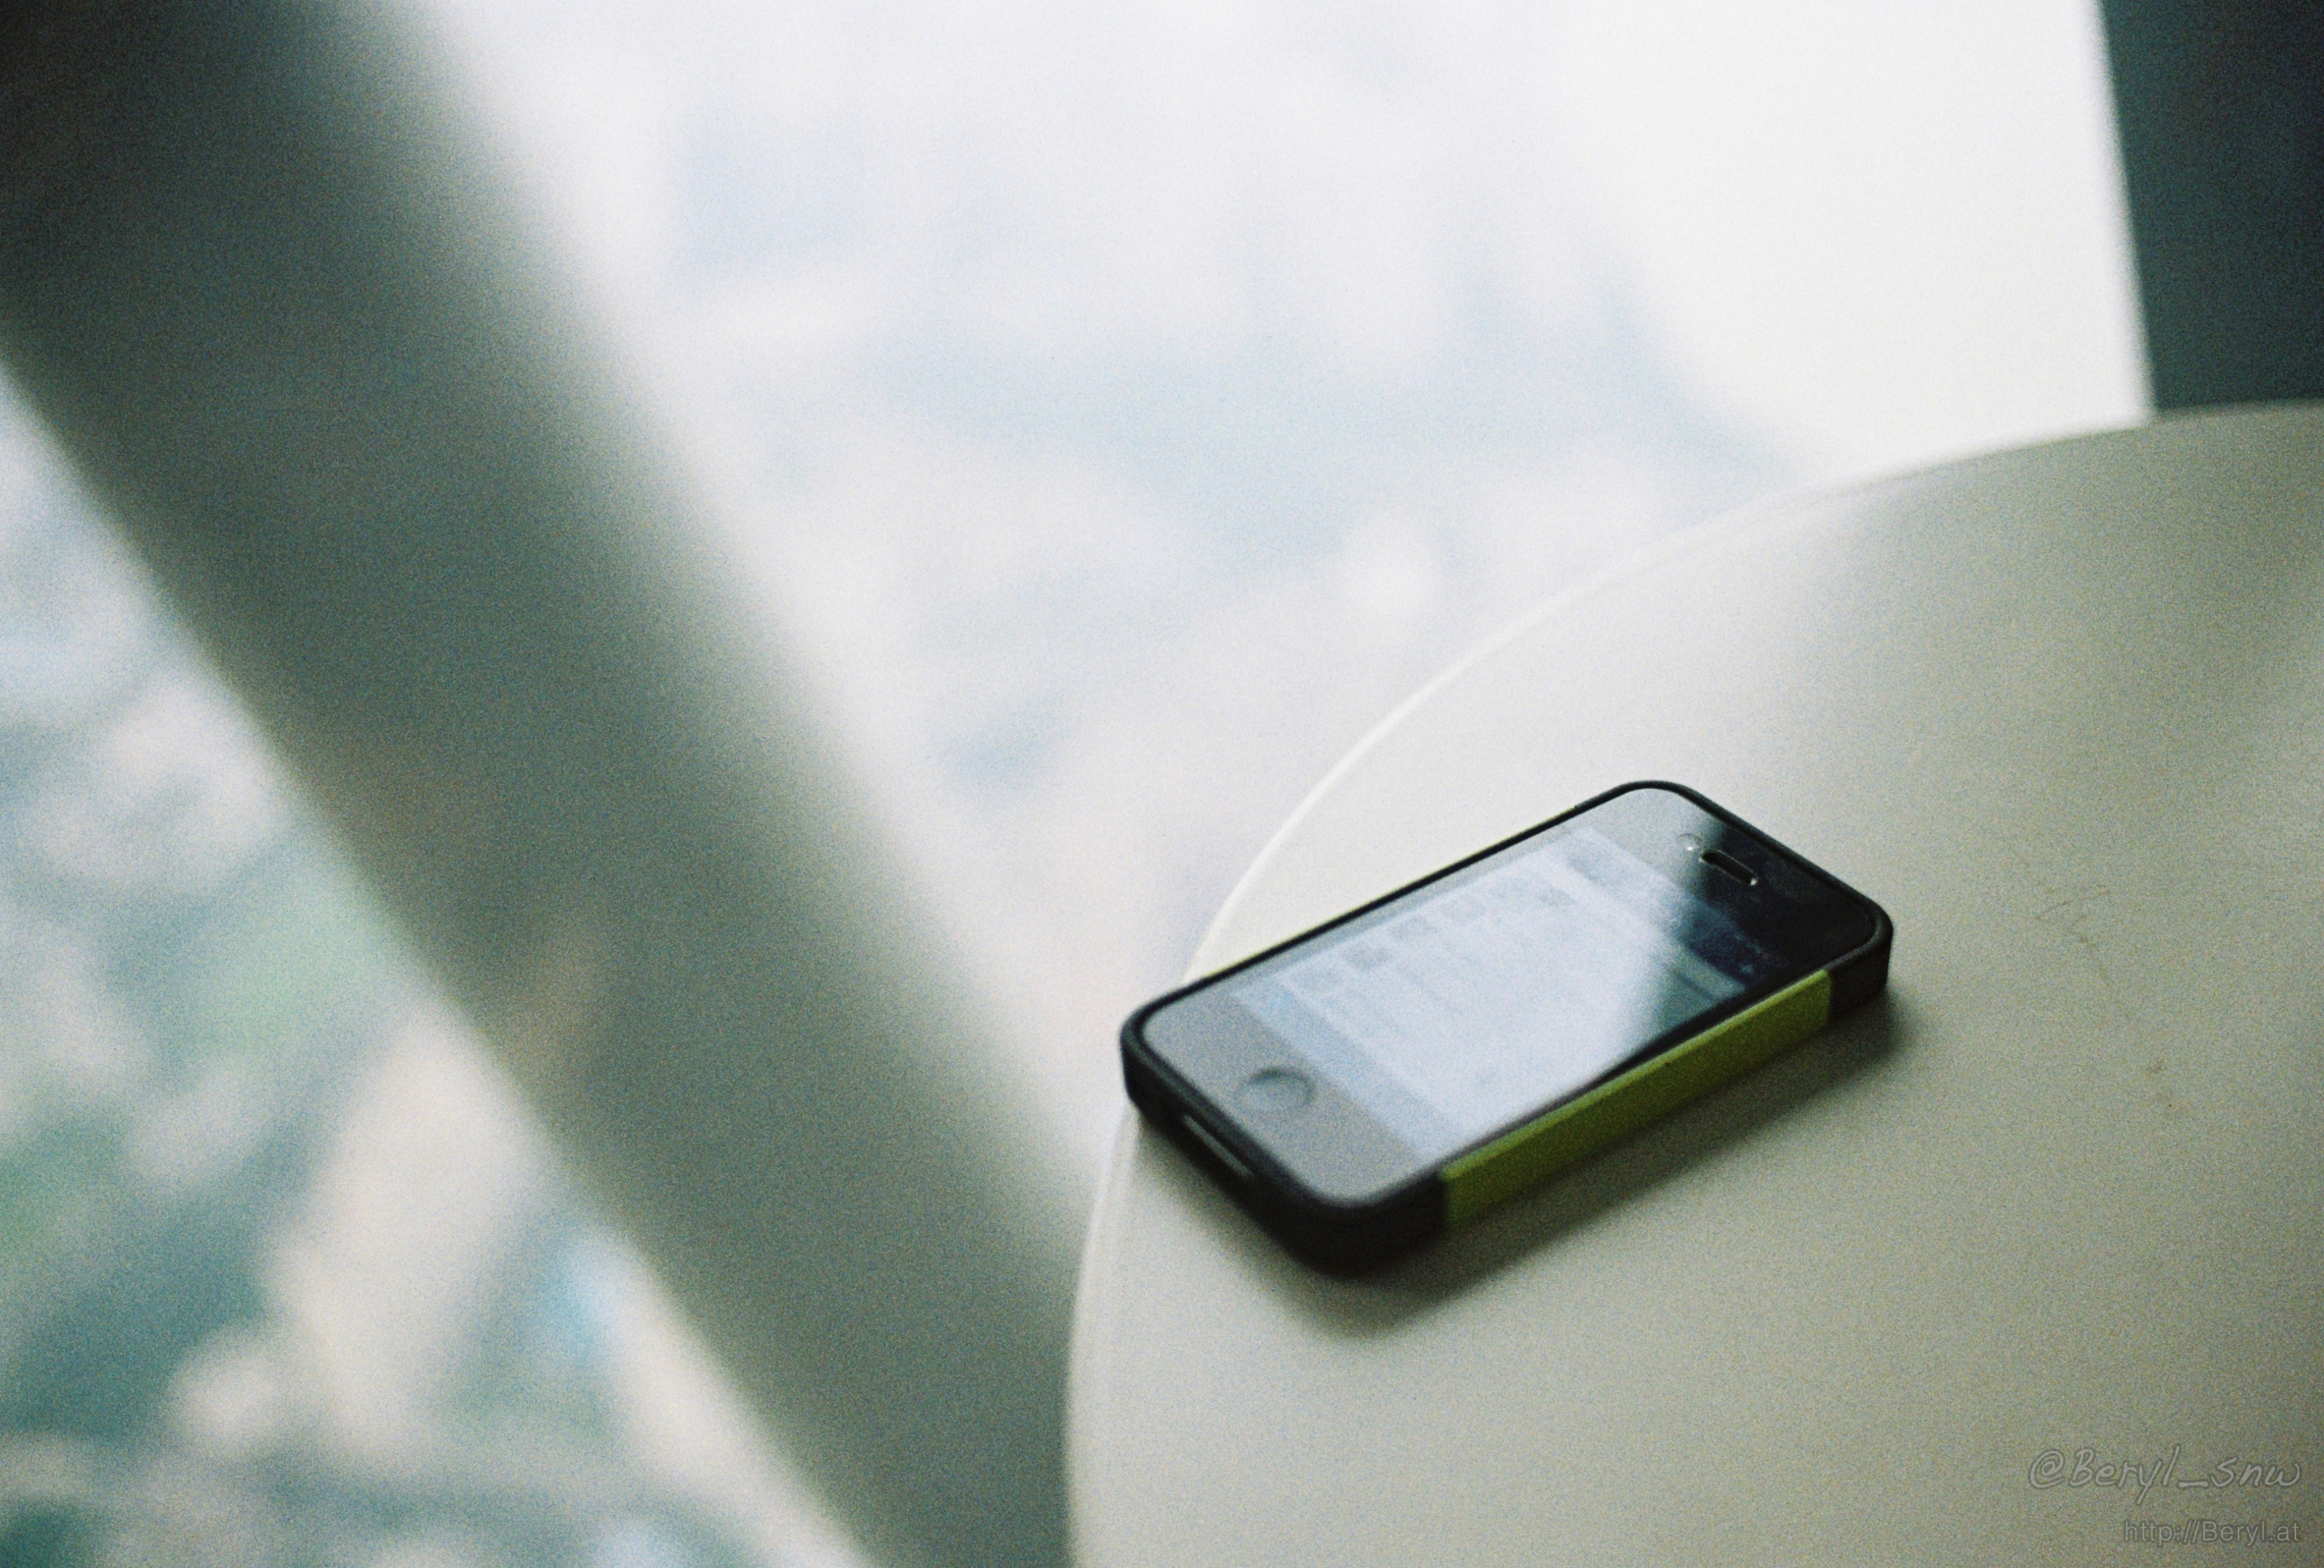
iphone, hand, apple, table, light, bokeh, blur, technology, white, glass, film, analog, green, high, color, gadget, blue, nikon, lighting, mobile phone, close up, electronics, stilllife, 35mm, eye, tall, canton, kodak, nikkor, backlit, china, shape, f3, ai35mmf2, 200, vantage, colorplus200, cantontower